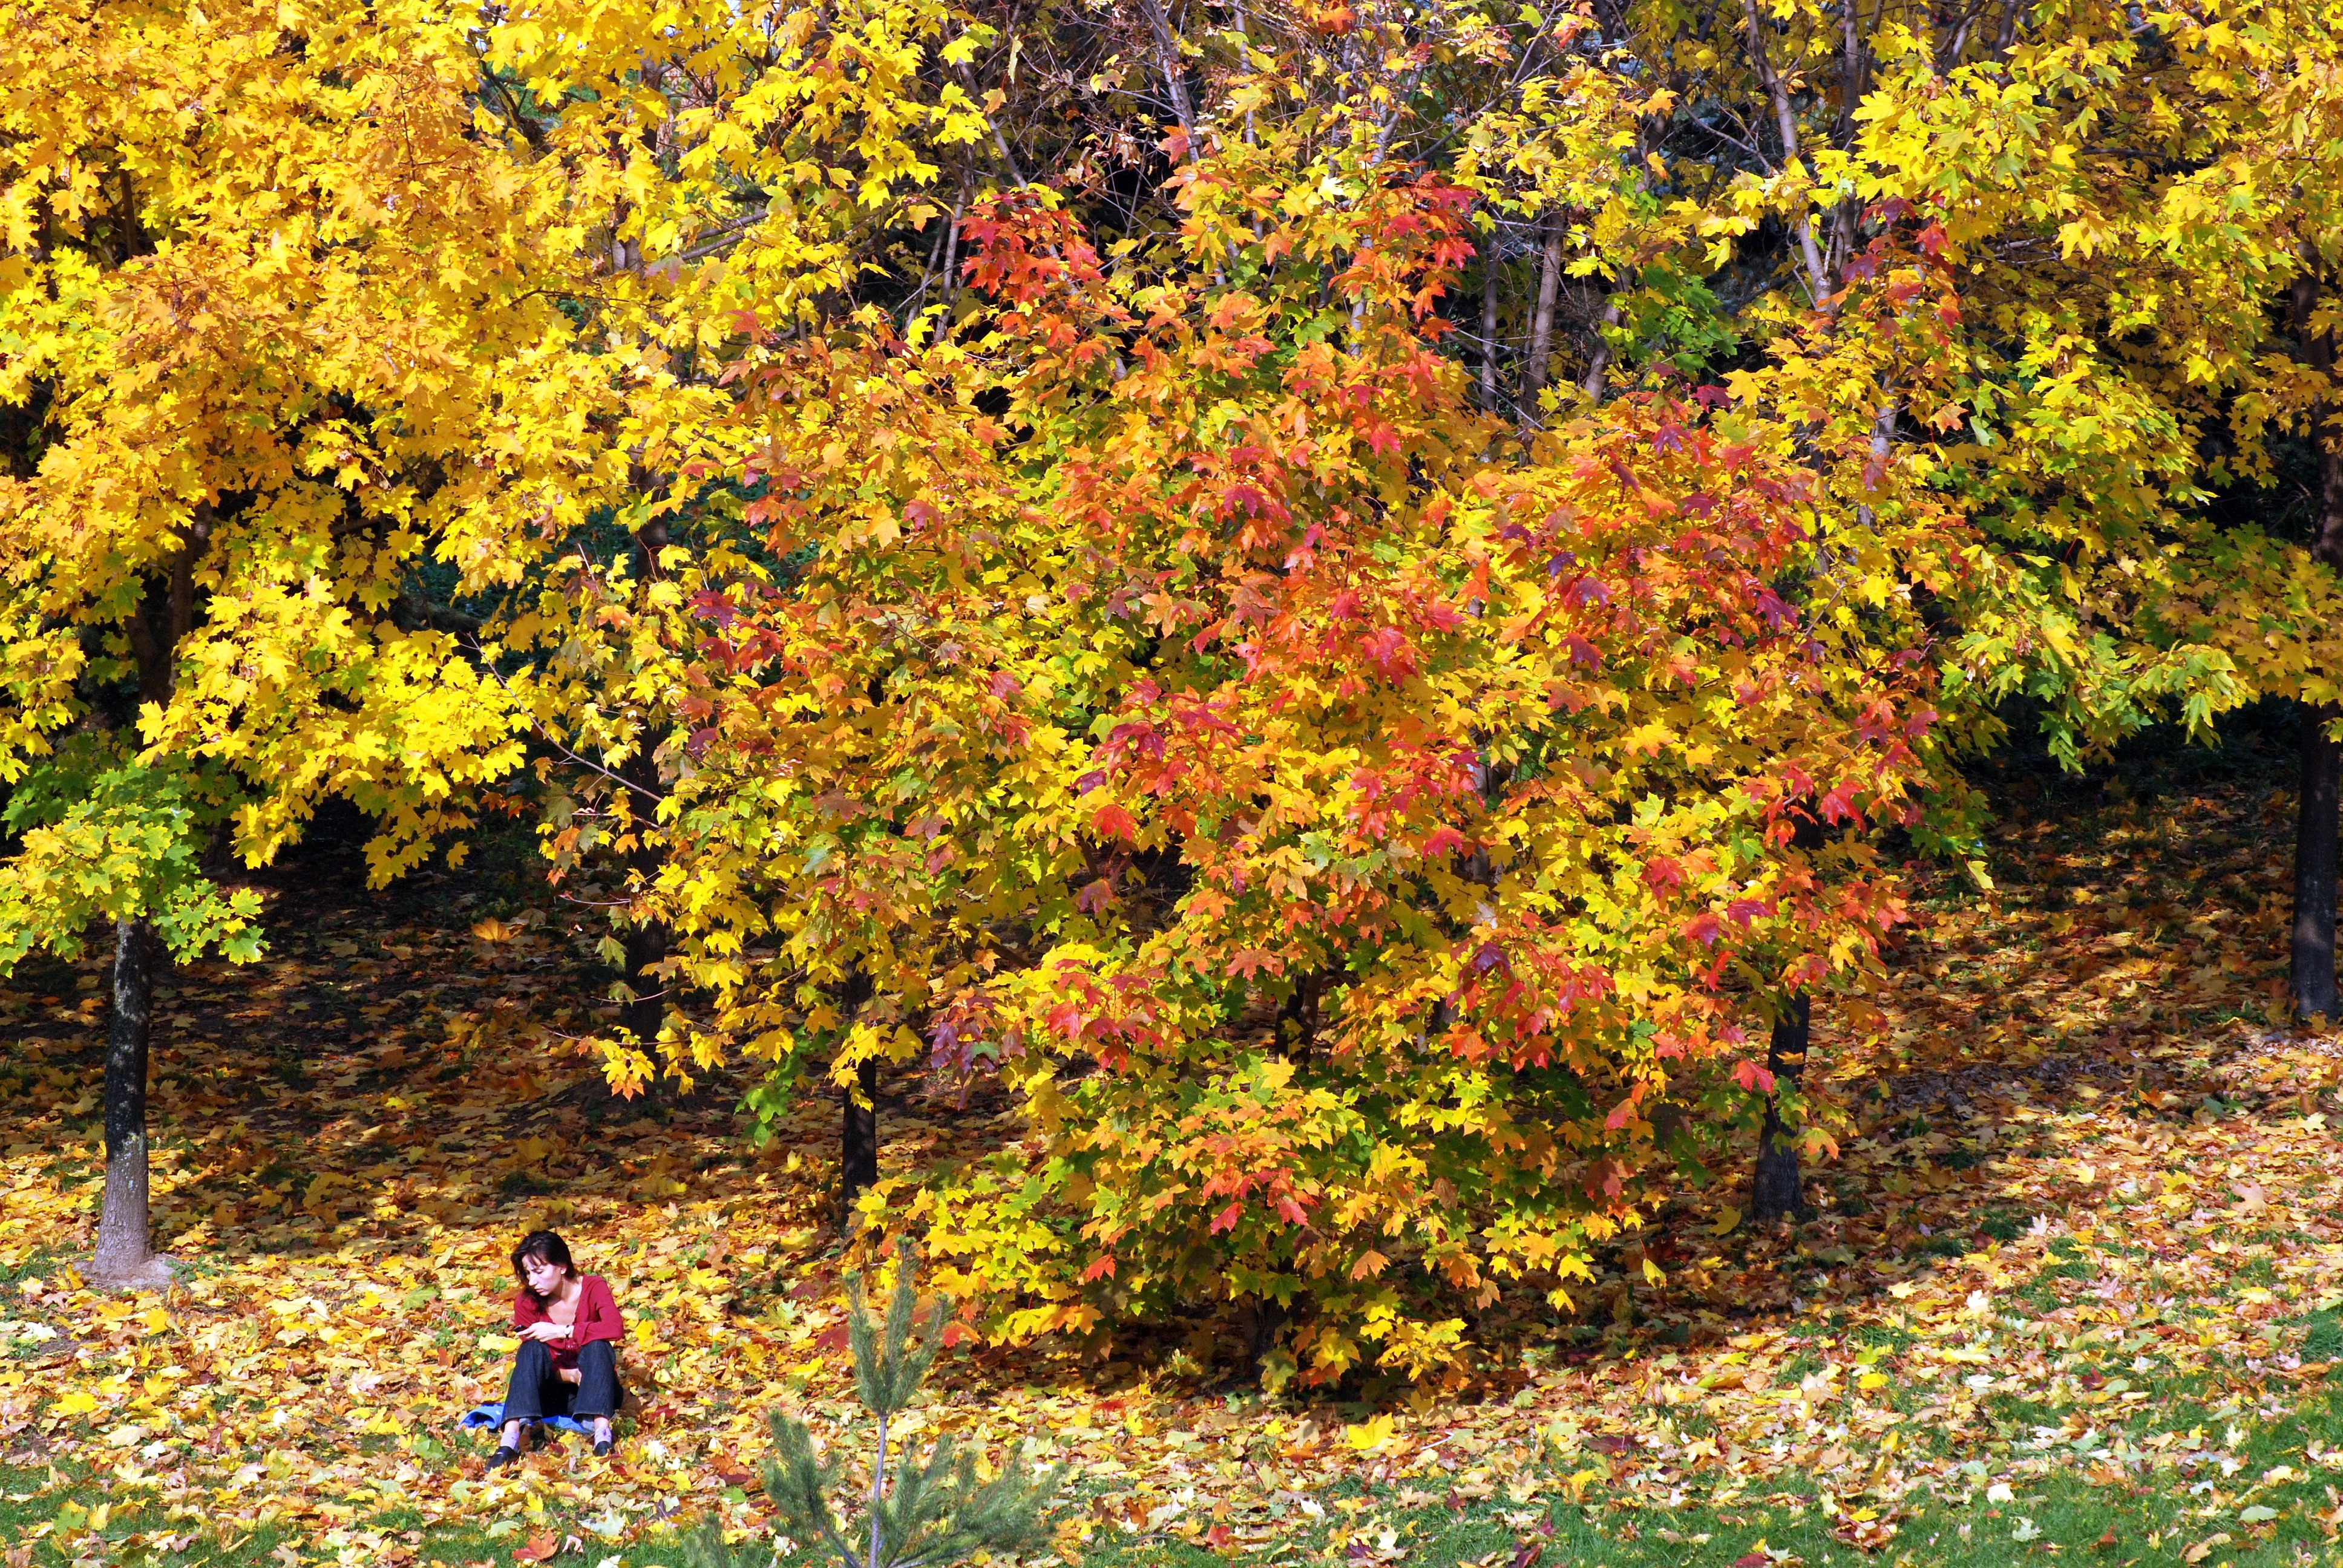
tree, plant, leaf, flower, autumn, botany, nikon, garden, season, maple tree, cool image, shrub, deciduous, moscow, nikkor, russia, woodland, d80, 70300mm, moskau, nikond80, moscou, 70300mmf4556gvr, flowering plant, woody plant, land plant